1912–13 Toronto Tecumsehs season

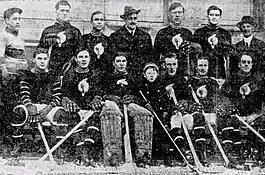
several men dressed in hockey uniforms in several rows

The 1912–13 Toronto Tecumsehs season was the first season of the Toronto Tecumsehs professional ice hockey team in the National Hockey Association (NHA).